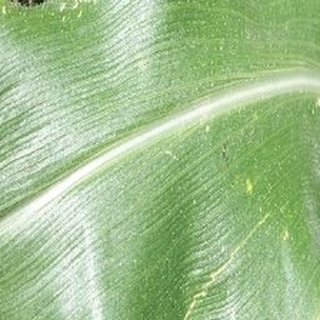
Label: healthy_corn